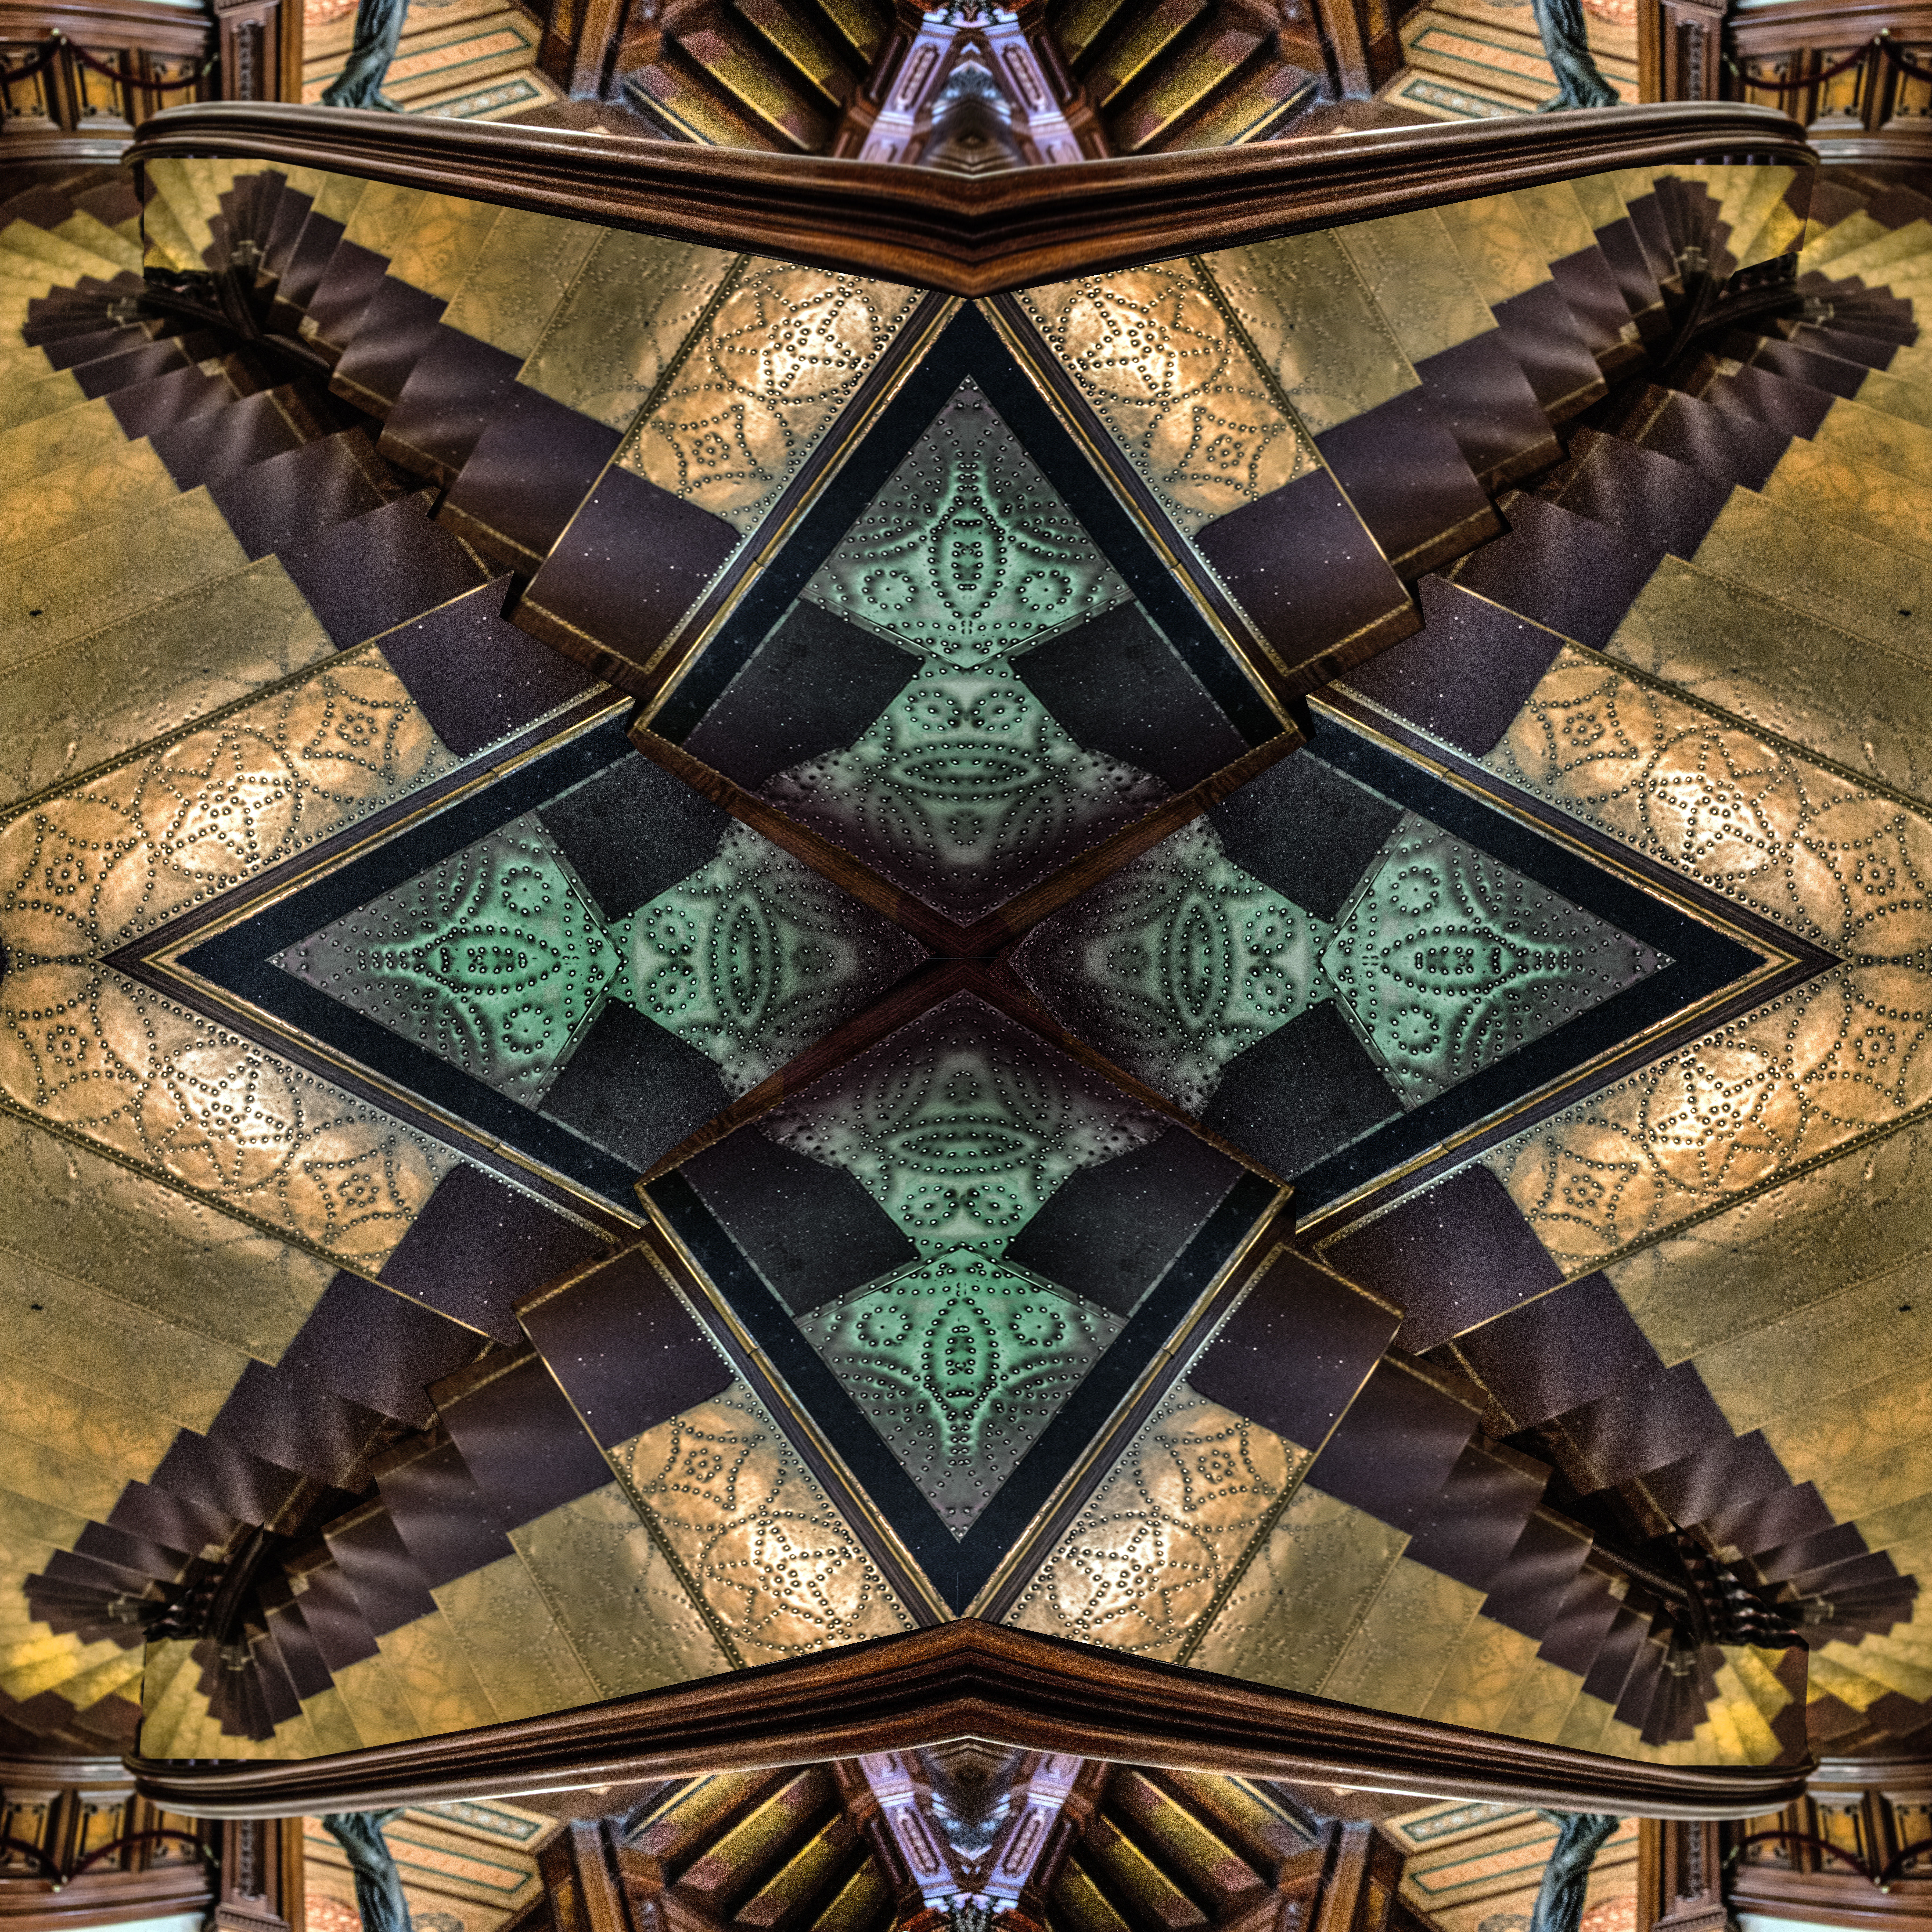
window, glass, stained glass, art, cool image, library, design, stairs, symmetry, i, hss, crocker, crockerartmuseum, screenshot, slidersunday, uqbar, borge, orbis, tertius, eljard ndesenderosquesebifurcan